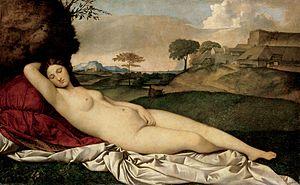
Un « vieux maître » est un peintre de qualité importante qui a travaillé en Europe vers le début du XVIᵉ siècle. L'expression désigne également un tableau de l'un de ces peintres. Il existe aussi des vieux maîtres de l'estampe, équivalents pour l'art de l'estampe de la même époque, ainsi que les vieux maîtres du dessin.
La Vénus d'Urbin est une peinture de la Renaissance réalisée par Titien en 1538.